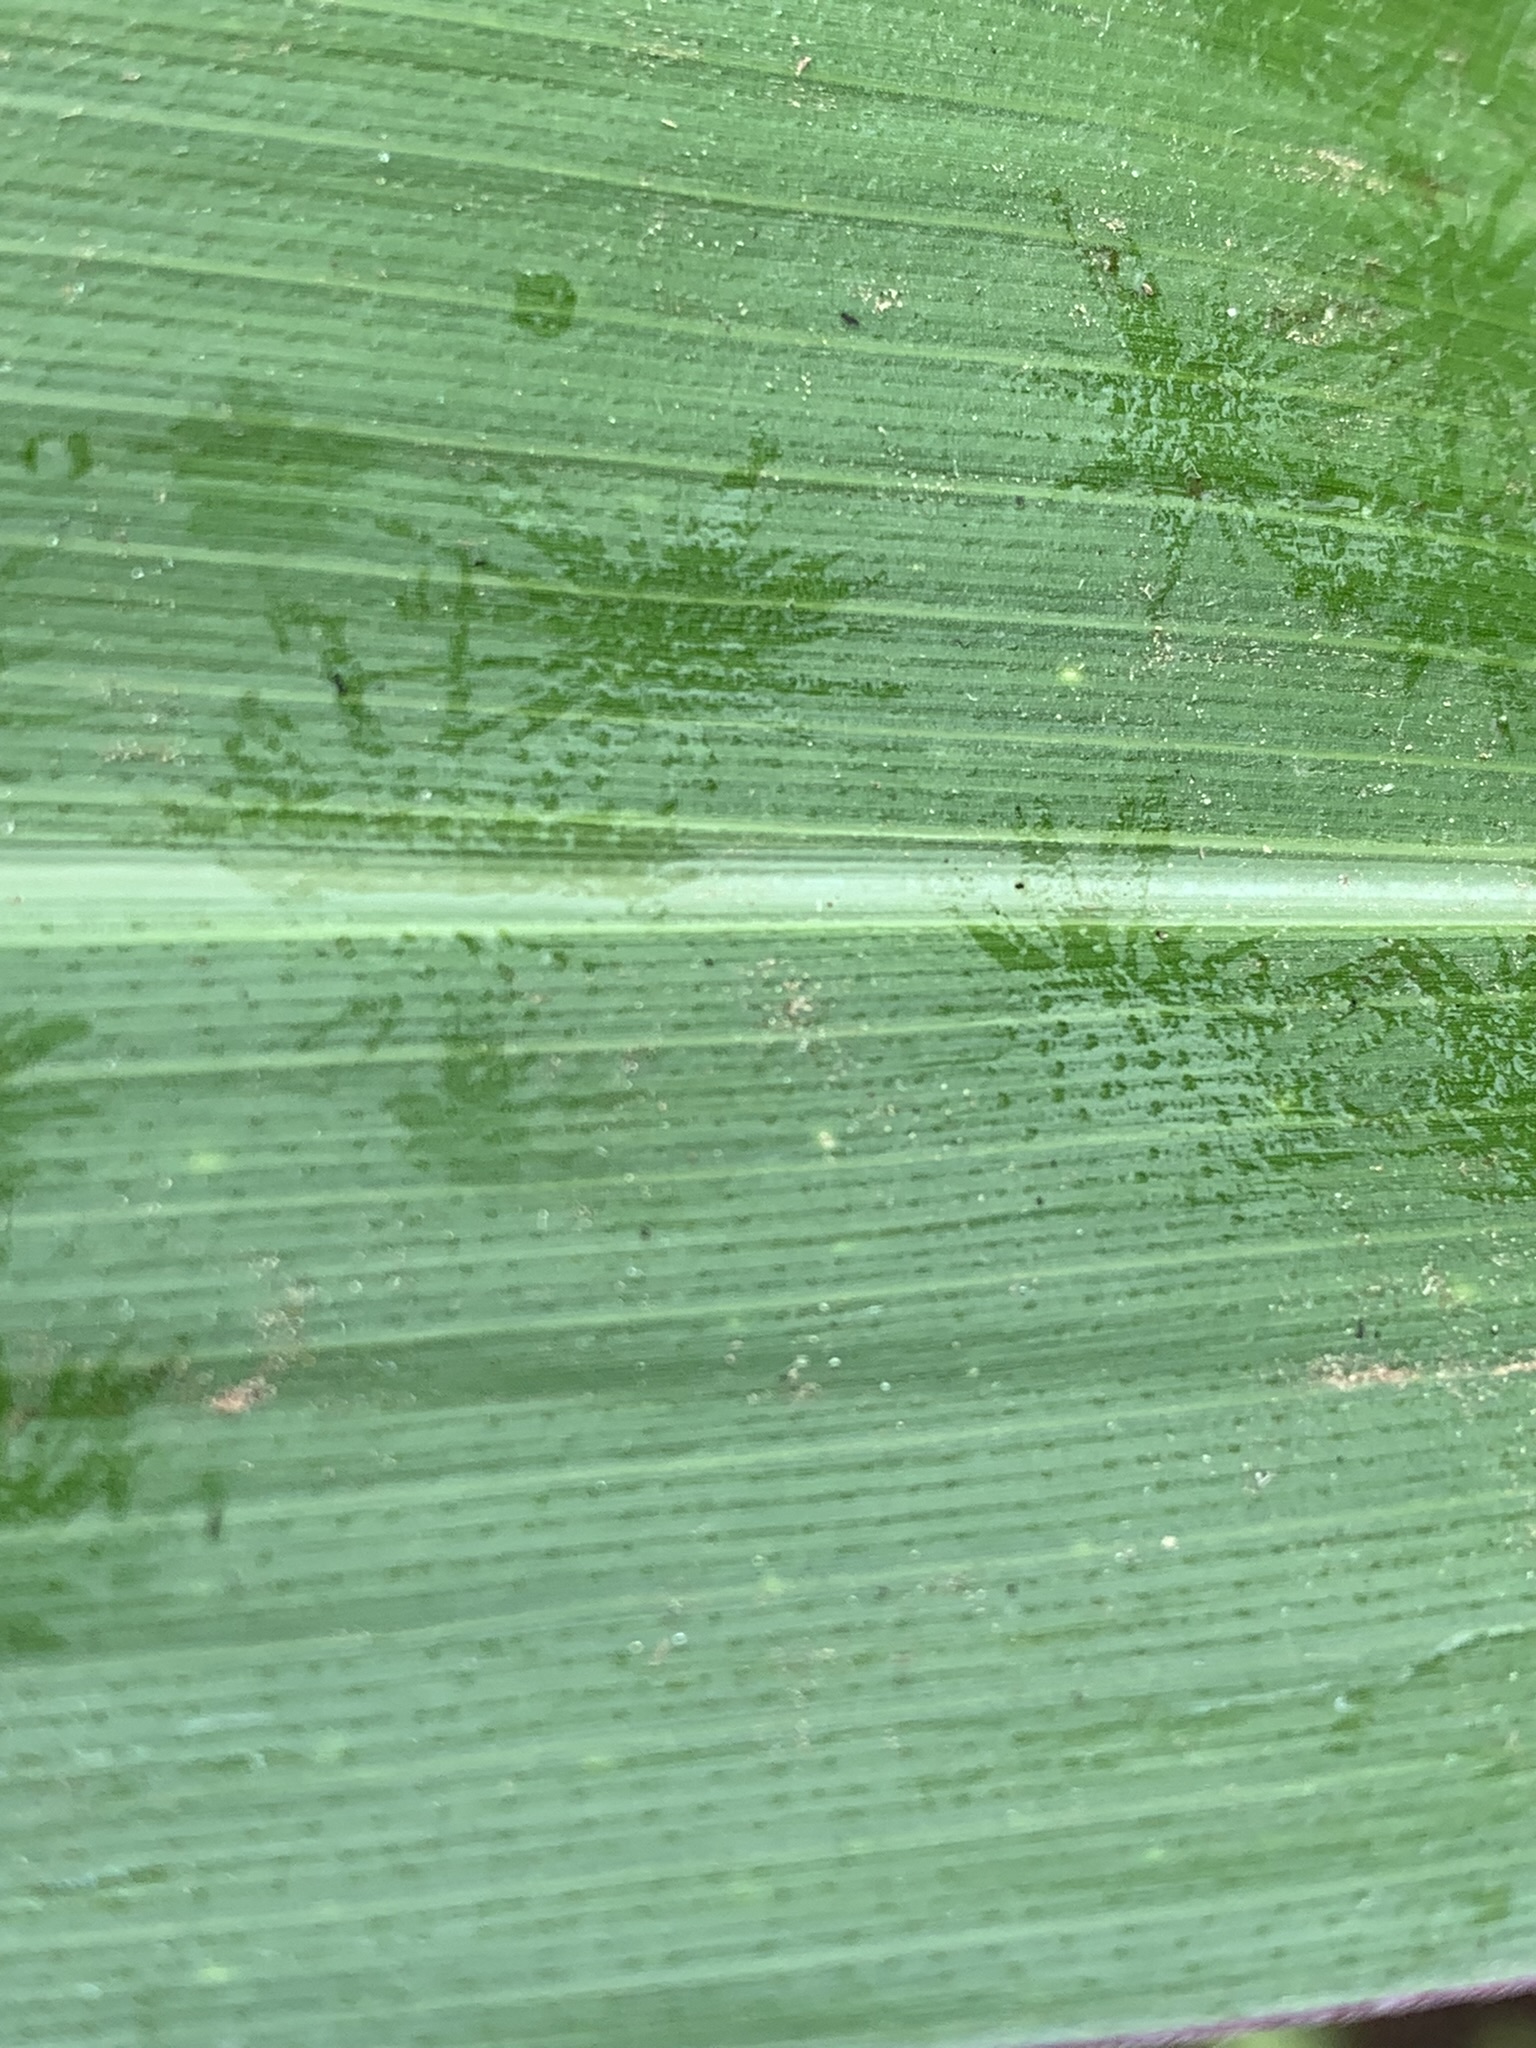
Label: Healthy